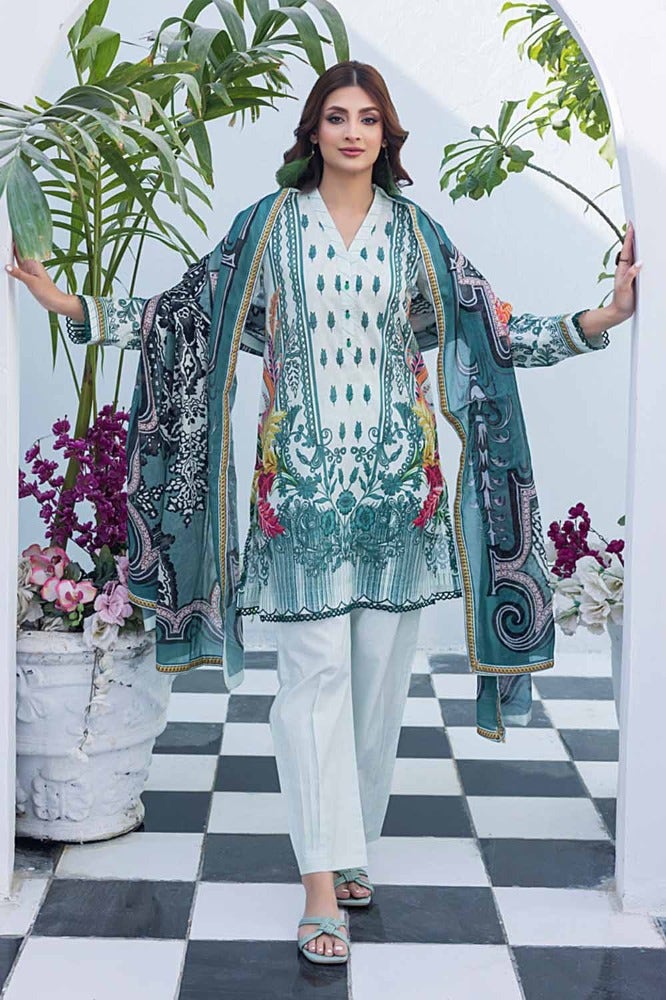
green multi embroidered salwar suit